Pastoralism

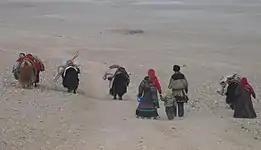
Changpa nomadic family on the Tibetan Plateau

Pastoralist strategies typify effective adaptation to the environment. Precipitation differences are evaluated by pastoralists. In East Africa, different animals are taken to specific regions throughout the year that corresponds to the seasonal patterns of precipitation. Transhumance is the migration of livestock and pastoralists between seasonal pastures.